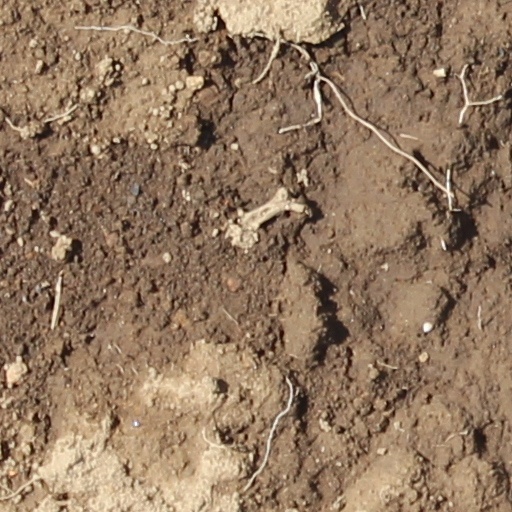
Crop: wheat